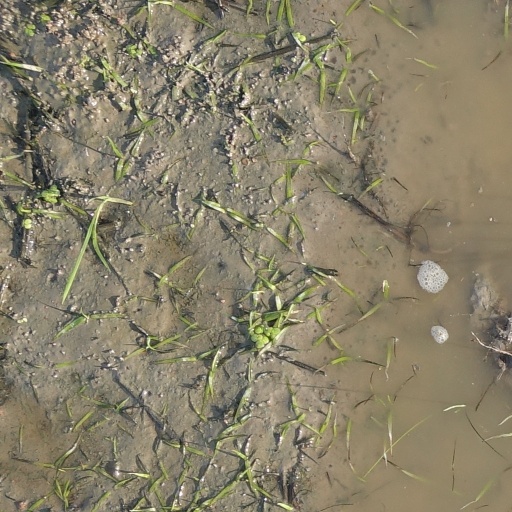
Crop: rice